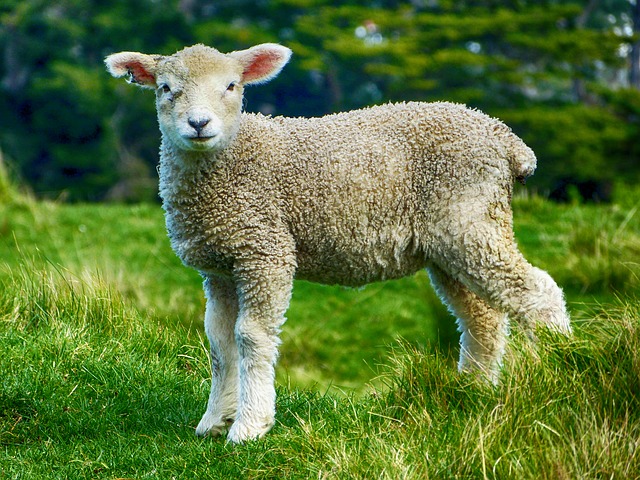
Label: sheep